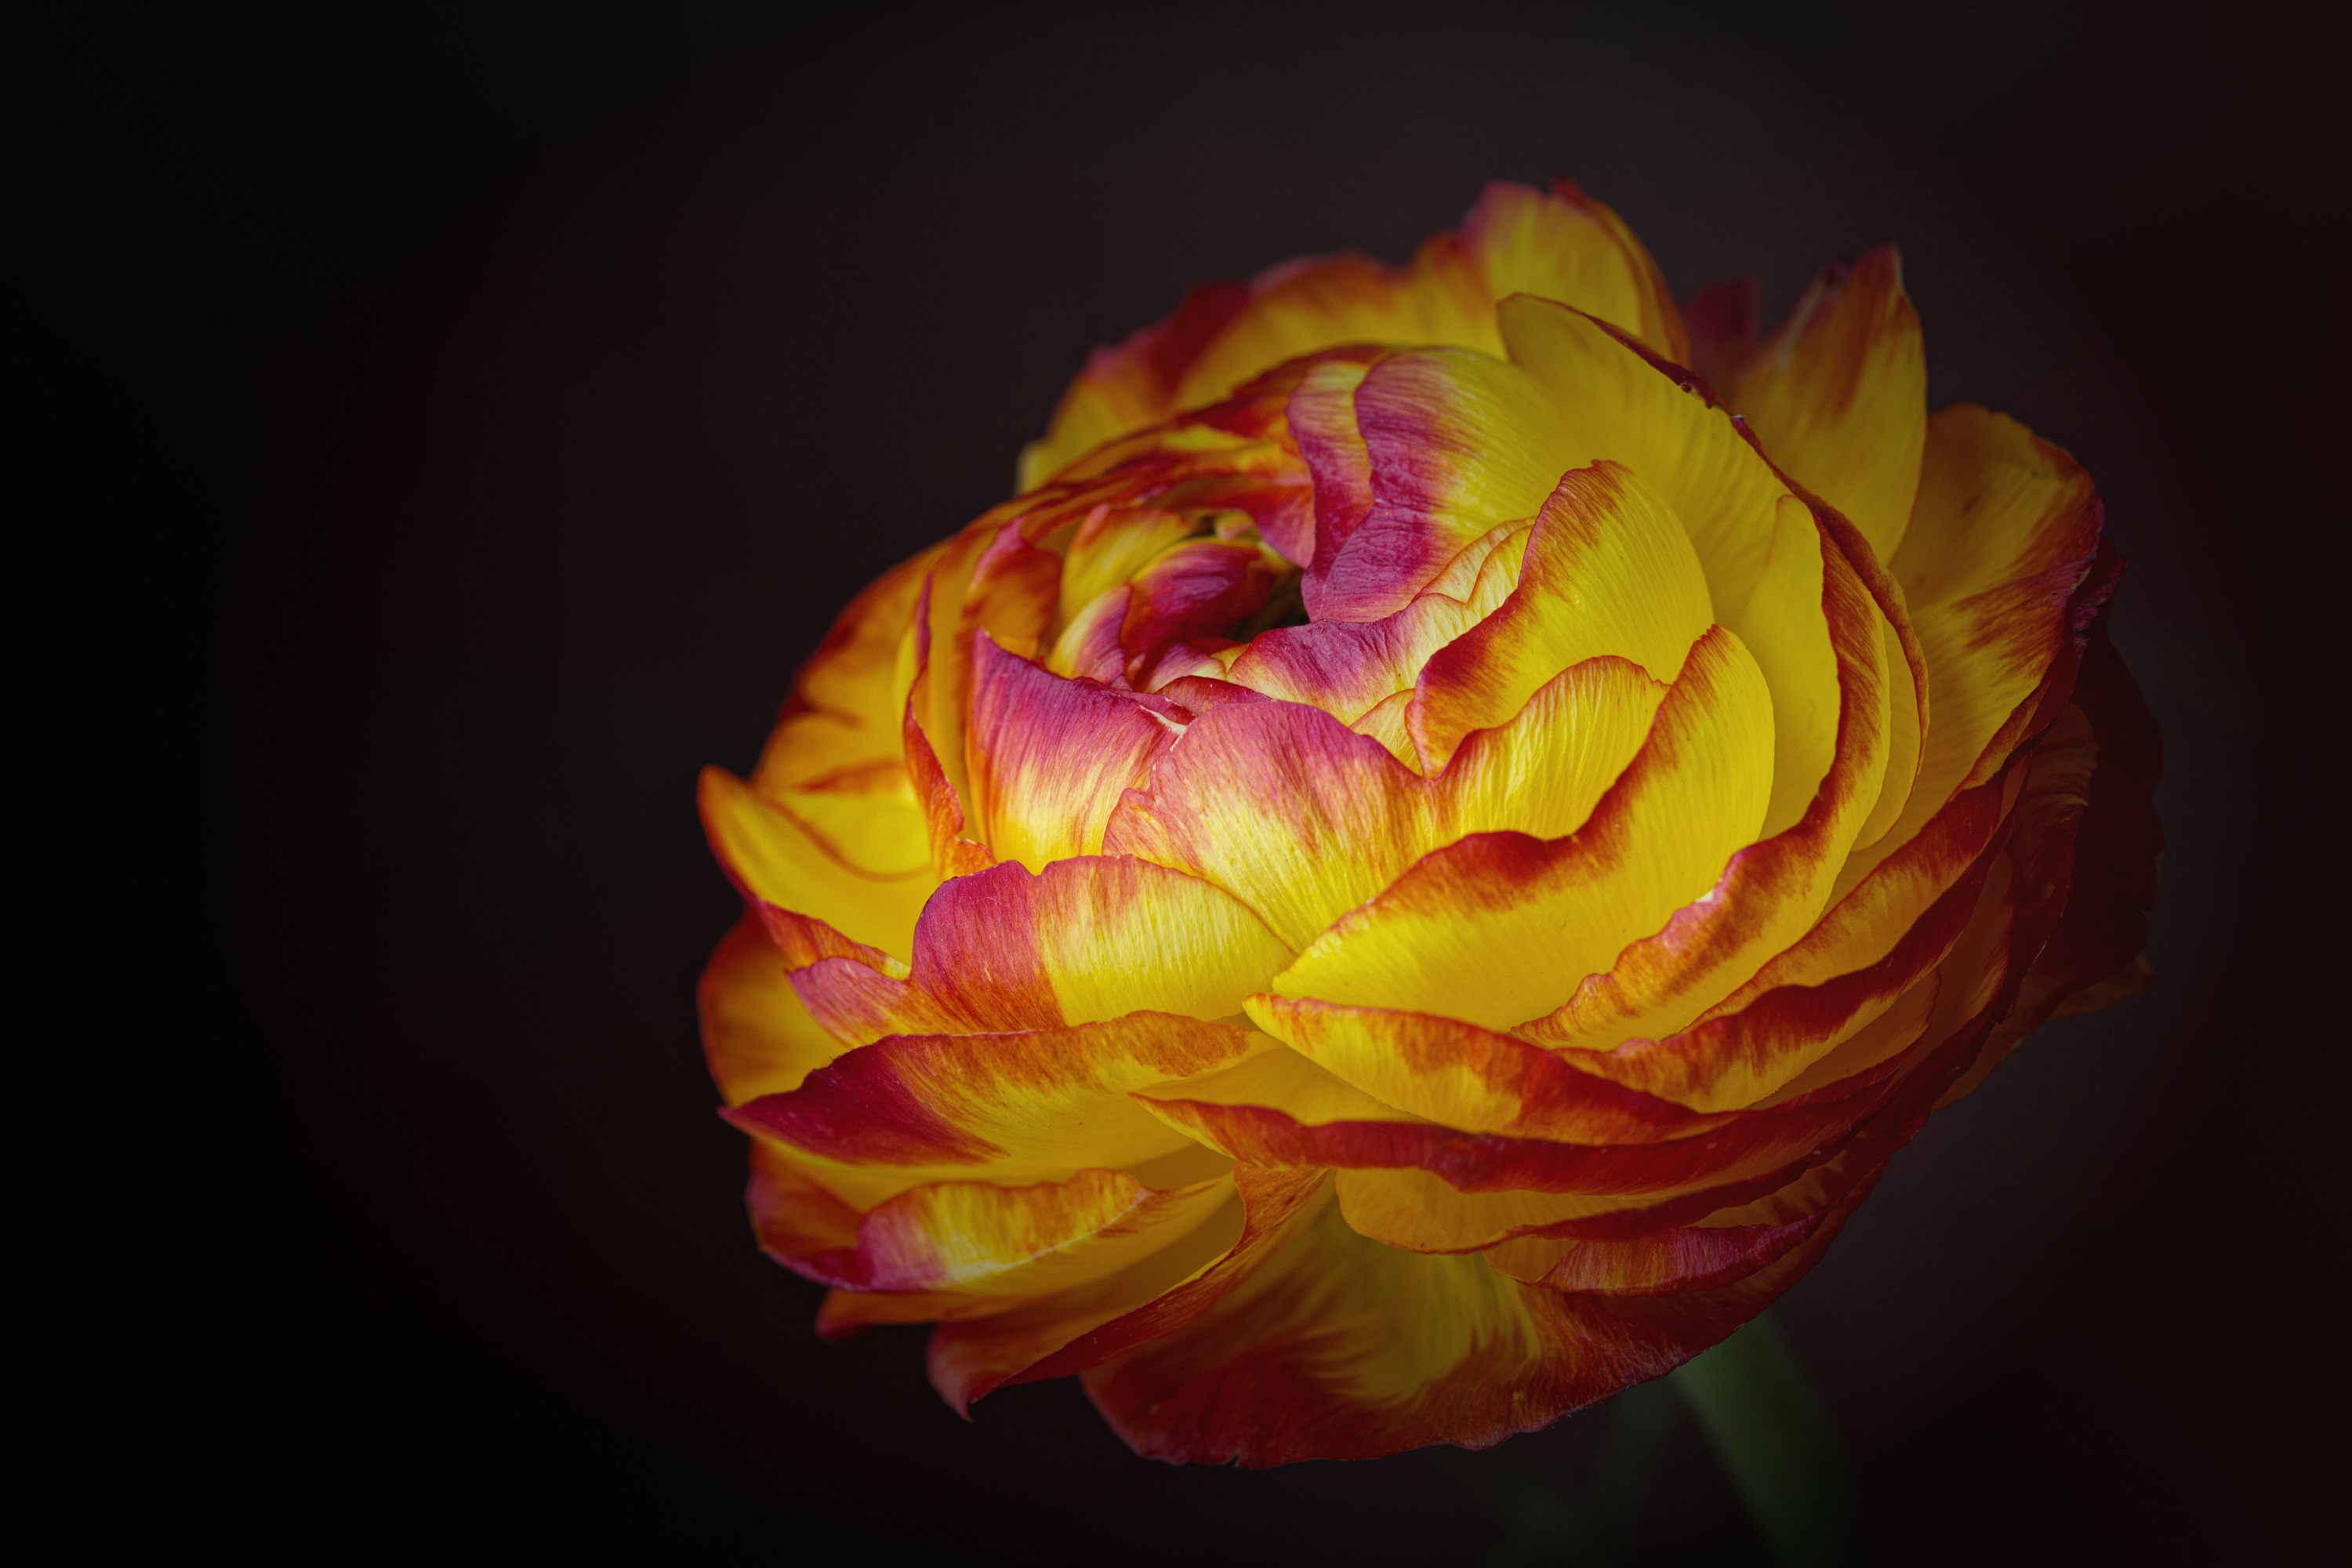
blossom, plant, flower, petal, bloom, red, yellow, pink, close, yellow flower, close up, petals, bright, gorgeous, spring flower, peony, ranunculus, macro photography, flowering plant, bi color, schnittblume, ranunculus flower, yellow red flower, plant stem, land plant